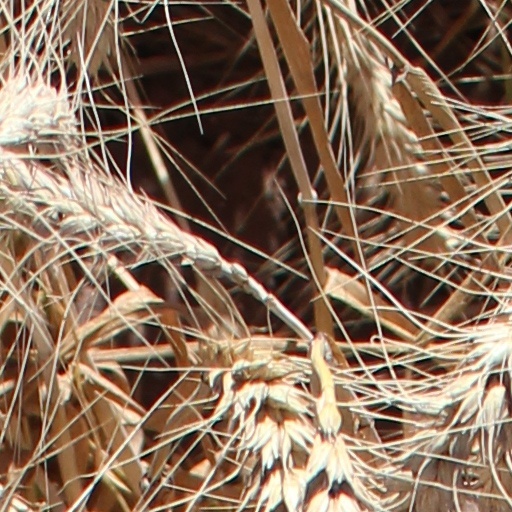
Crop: wheat